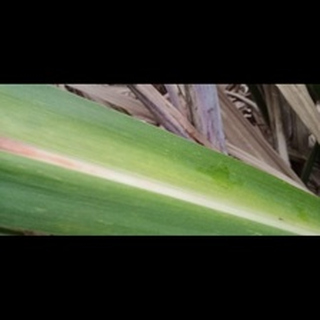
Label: sugarcane_yellow_leaf_disease